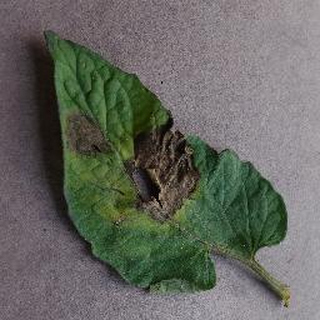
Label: tomato_late_blight